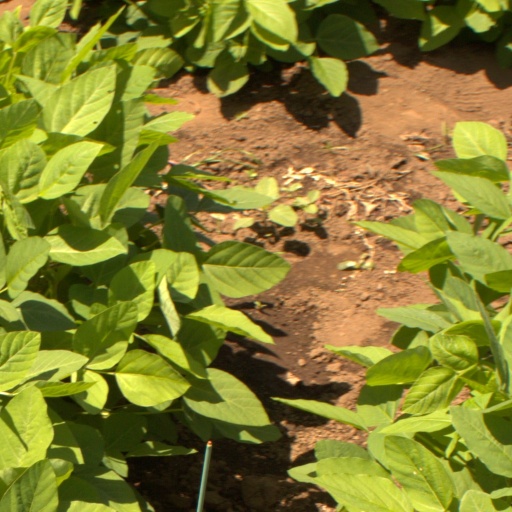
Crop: soybean